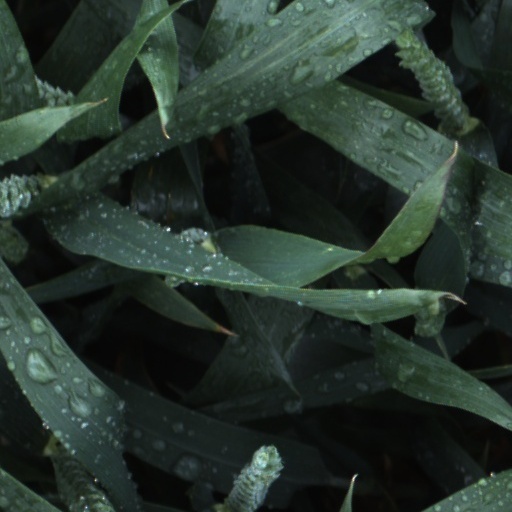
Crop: wheat